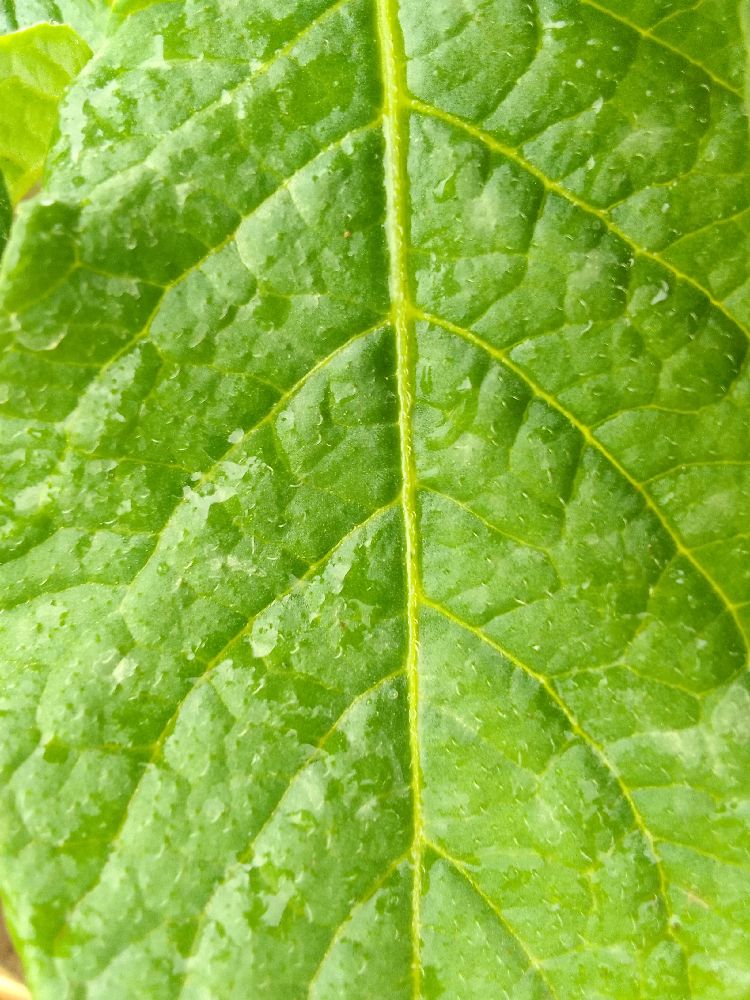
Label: Healthy